Pihlajasaari

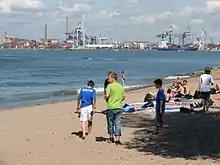
The main beach of Pihlajasaari is just opposite the Port of Helsinki and the Helsinki New Shipyard.

Pihlajasaari (Rönnskär in Swedish) is an island in Helsinki, the capital of Finland.